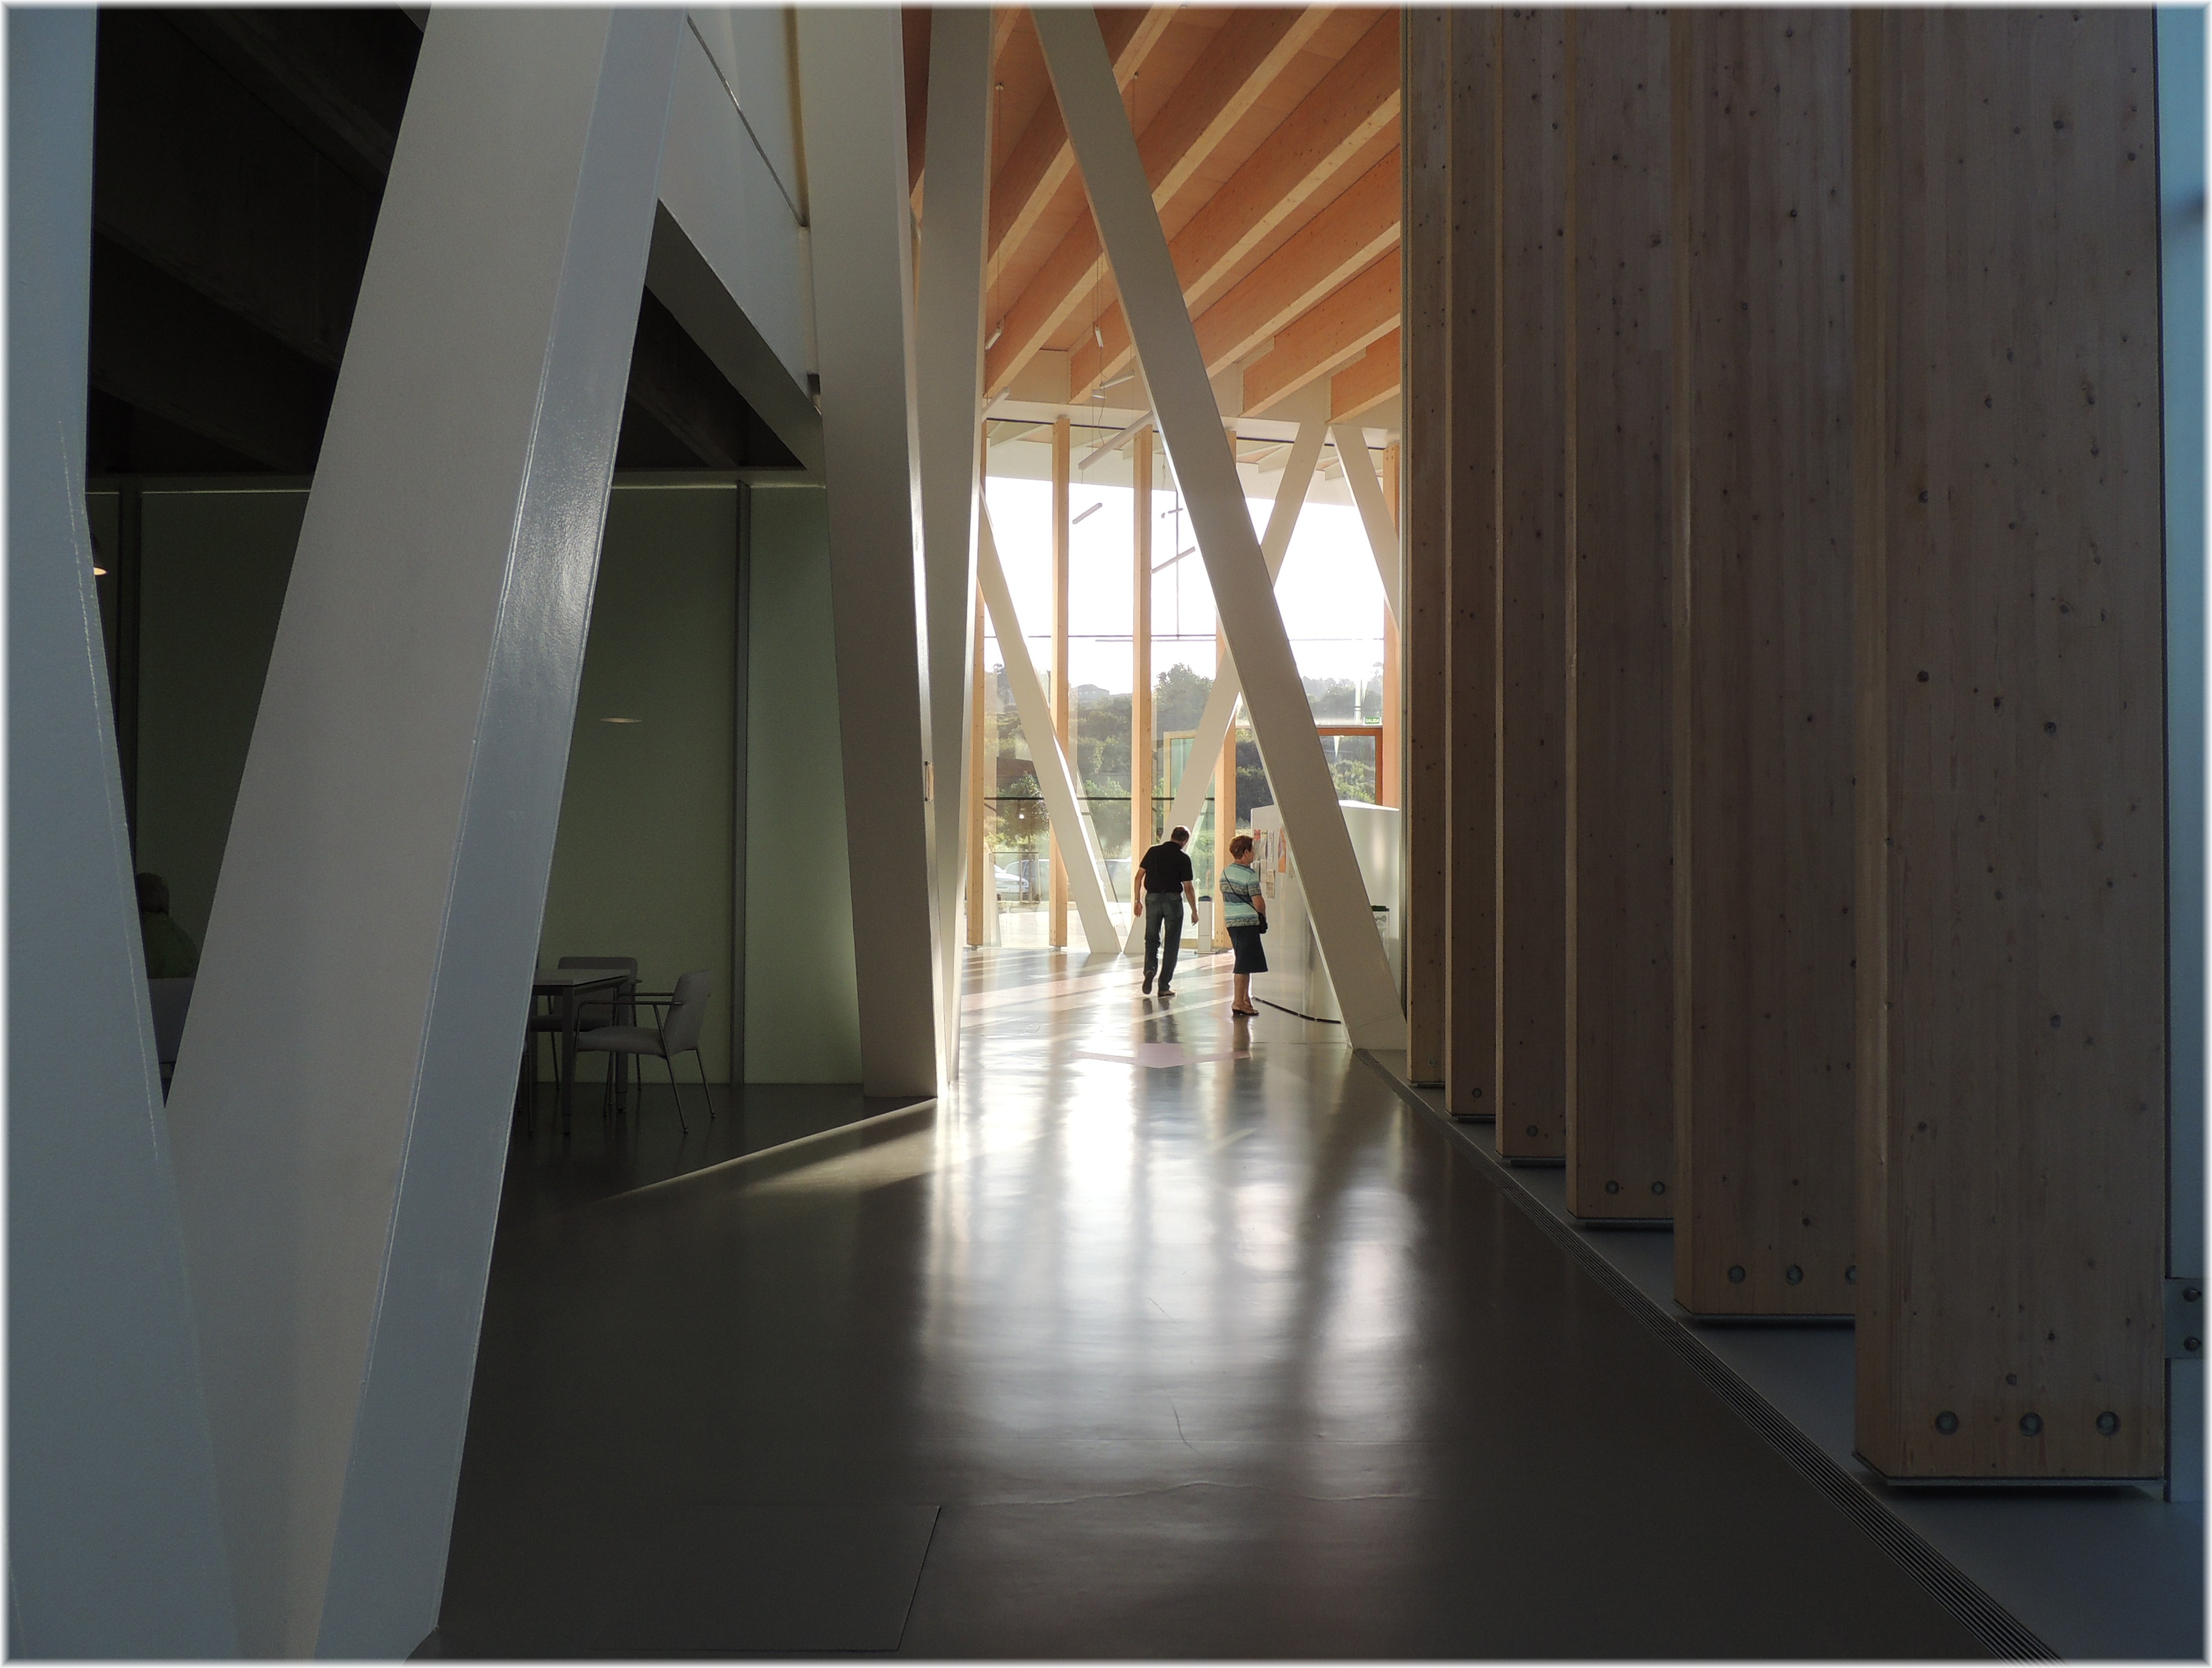
architecture, wood, floor, hall, interior design, symmetry, tourist attraction, daylighting